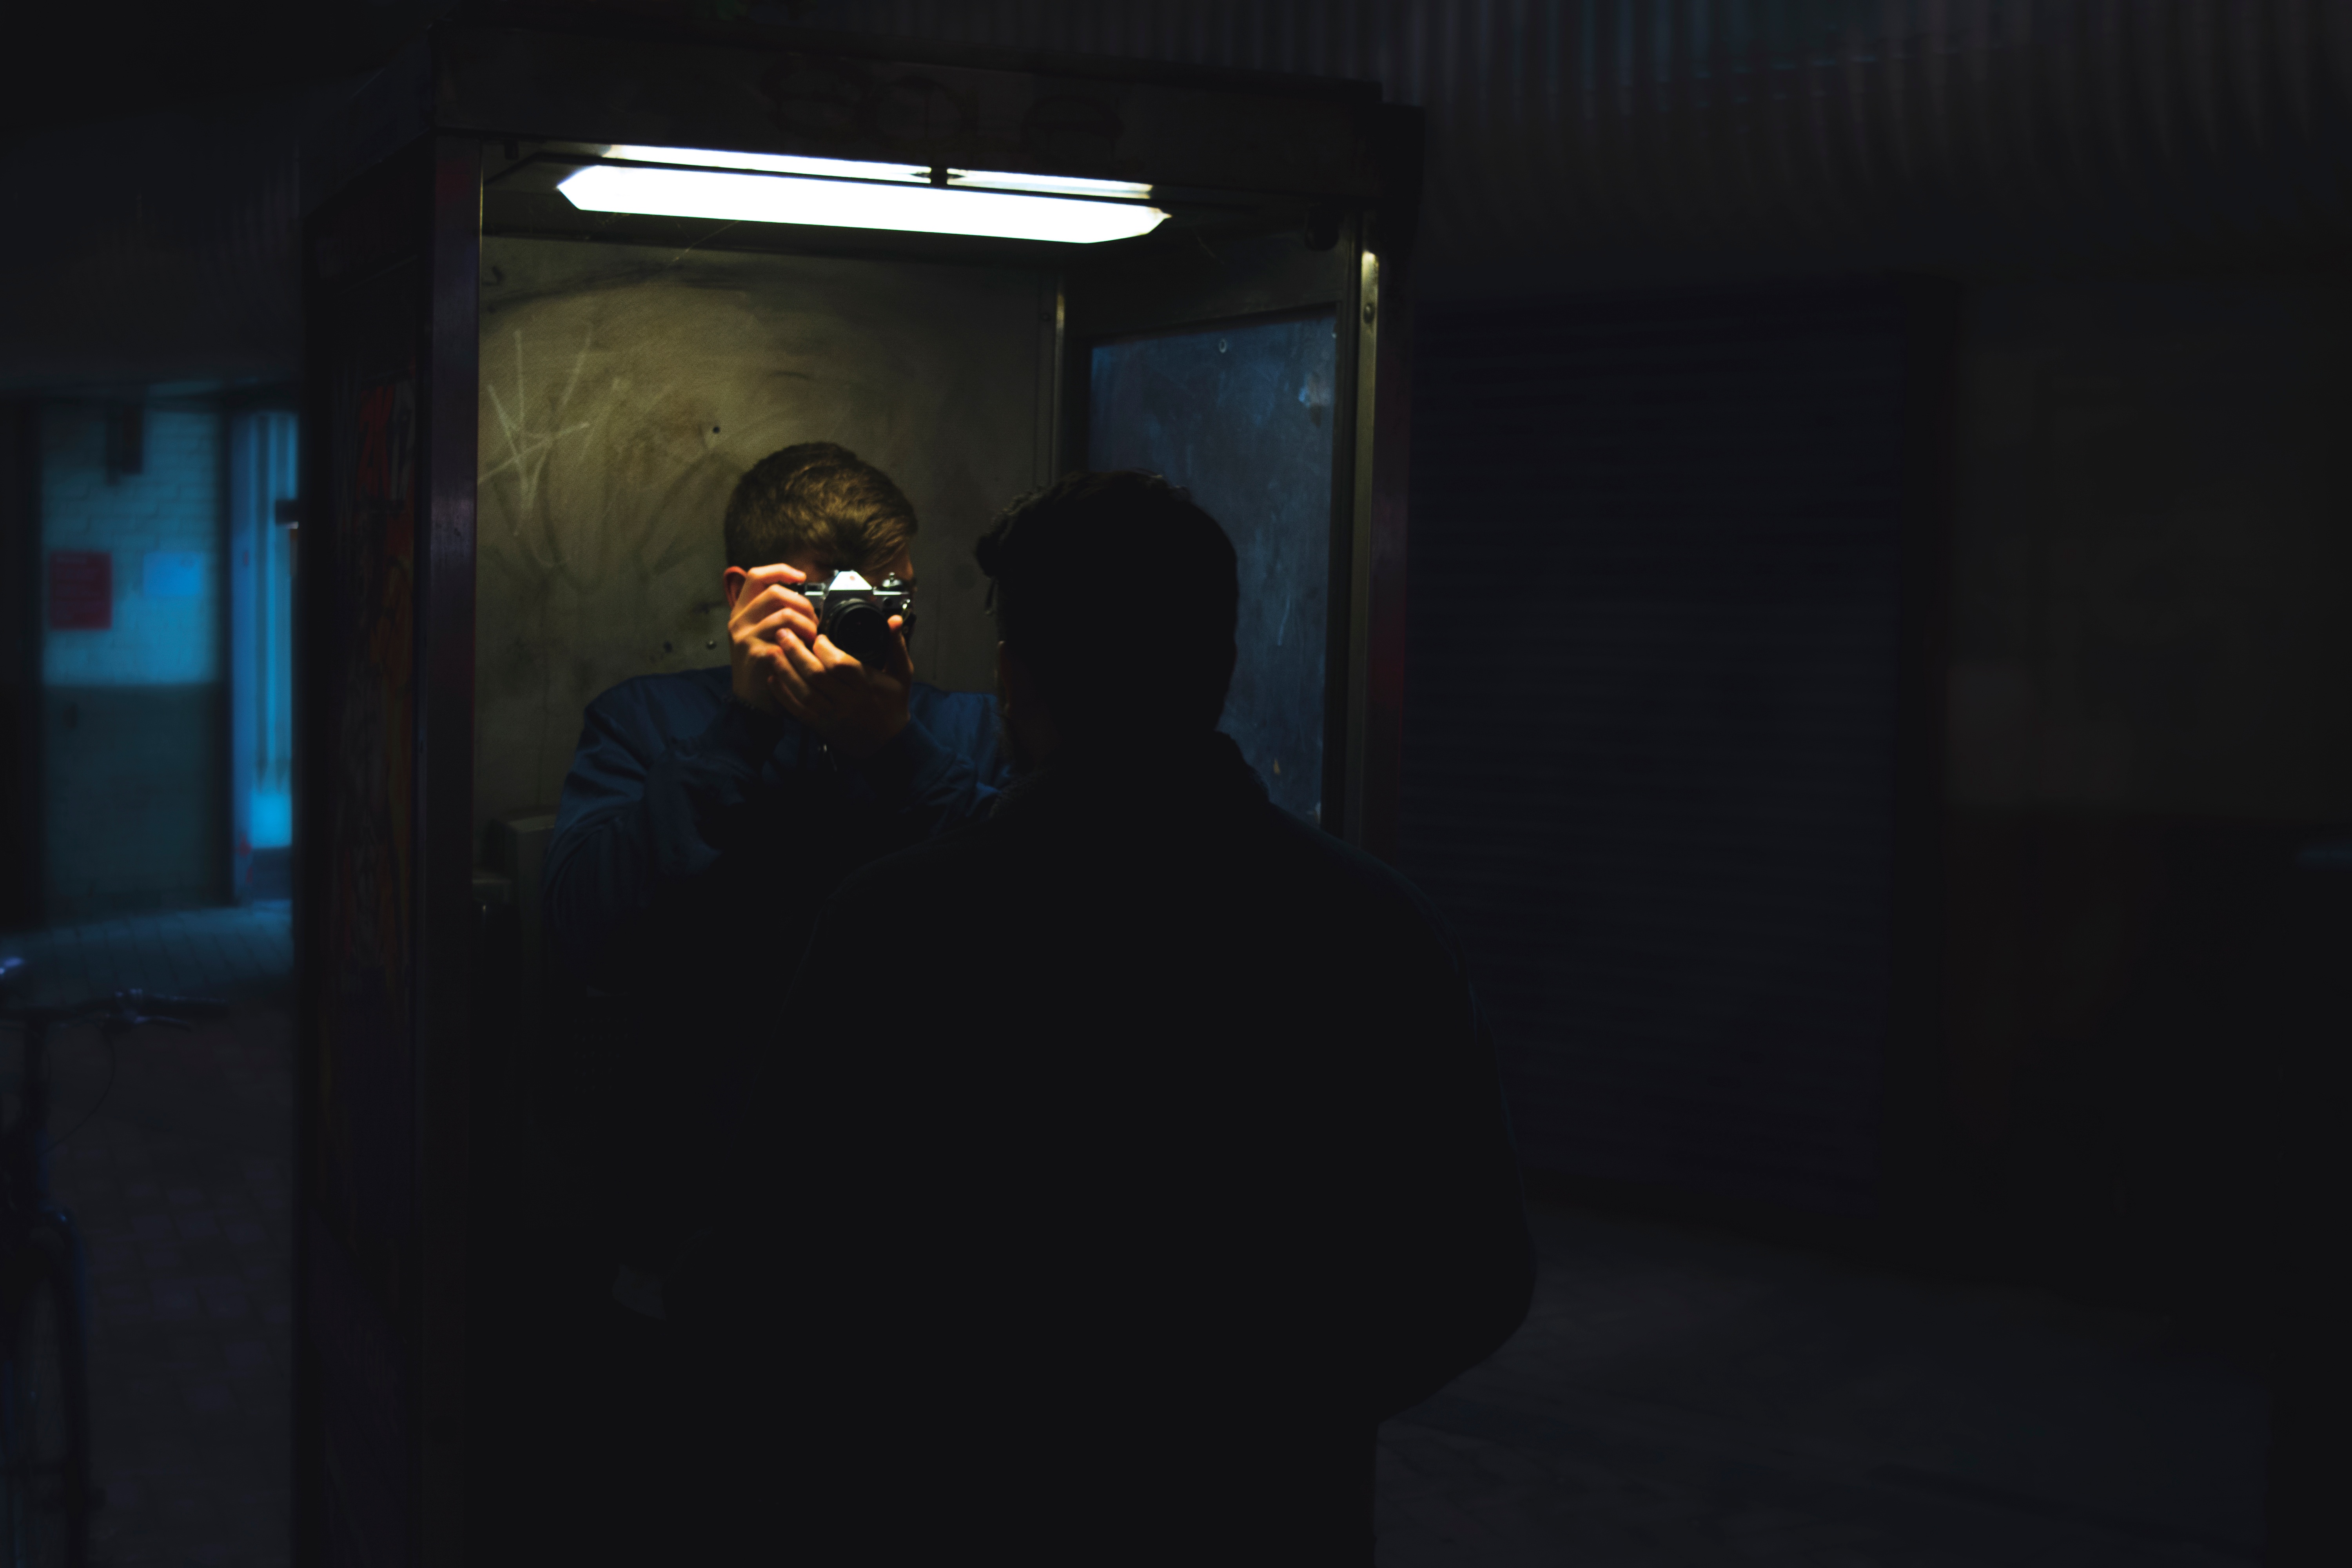
silhouette, light, night, camera, dark, darkness, black, lighting, neon light, taking picture, screenshot